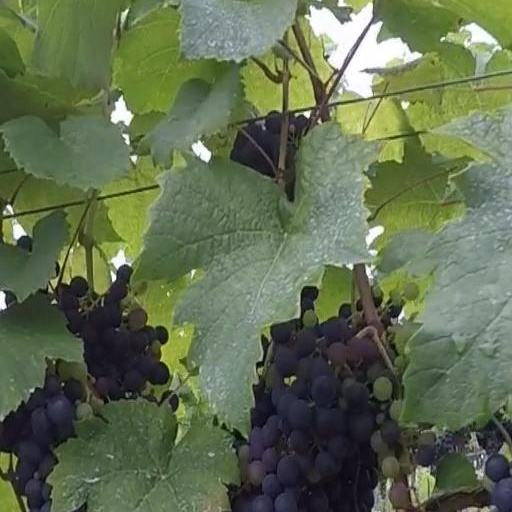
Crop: grape